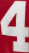
Number: 4